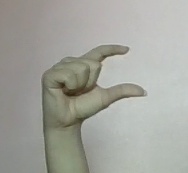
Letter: dal